Northrop Mall Historic District

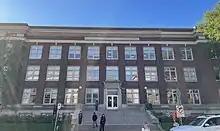
Appleby Hall

Formerly the location of both the university's General College and College of Pharmacy; the building houses several student services, such as the Multicultural Center for Academic Excellence, the Aurora Center for Advocacy and Education, and the Gender and Sexuality Center for Queer and Trans Life. In April 2023, a deceased person was found inside a classroom within the building. While the individual had no relation to the university, they were able to gain entry due to the building being designed for public use, and as such, not requiring ID access during public hours. The incident has heightened requests for more security around campus.